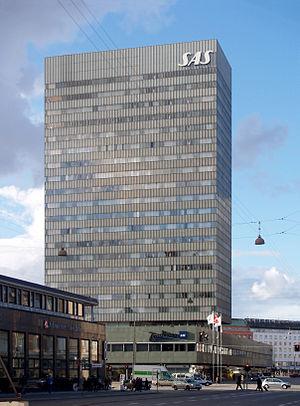
Birthday Cake est une chanson de l'artiste Barbadienne Rihanna, issue de son sixième album studio Talk That Talk. Après avoir fuité sur internet, les fans exprimèrent leur intérêt à ce que la piste soit incluse sur Talk That Talk, mais il fut plus tard révélé que la piste d'une durée de 1:18 serait en fait la version finale et n'avait pas été envisagé d'être ajoutée à l'album. Toutefois, en raison d'un niveau élevé d'intérêt des fans, la chanson a finalement été ajoutée à l'album en tant qu'interlude.
Arne Jacobsen est un architecte et designer danois. Ses travaux comptent parmi les plus importants du courant fonctionnaliste danois, lequel, à l'instar de Le Corbusier ou Walter Gropius, prônait une architecture rationnelle et fonctionnelle. Le design développé par Arne Jacobsen a posé les bases du modernisme organique scandinave et son influence est encore très présente aujourd'hui. Nous associons toujours de nos jours le design scandinave aux formes simples, élégantes et fonctionnelles associées à des matériaux naturels et confortables tel que Arne Jacobsen lui-même le concevait.
L'hôtel Radisson Blu Royal est un hôtel de cinq étoiles avec 270 chambres situé dans la ville de Copenhague. Il fait partie du groupe hôtelier Radisson.